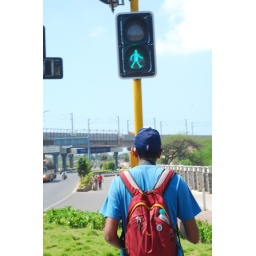
He crosses the road only when there is a green signal - April 13, 2008 near TIDEL Park